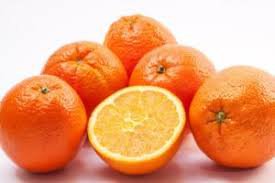
Label: Orange